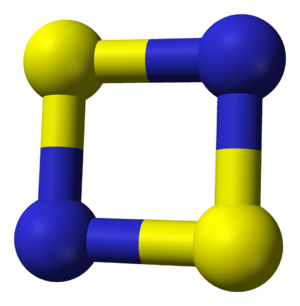
Le dinitrure de disoufre est un composé chimique de formule S₂N₂, la molécule ayant une géométrie plane carrée. Il se présente sous forme d'un solide incolore cristallisé sensible aux chocs qui se décompose en explosant au-dessus de 30 °C. Il se sublime rapidement, est insoluble dans l'eau mais est soluble dans l'éther diéthylique (CH₃CH₂)₂O. Des traces d'eau provoquent sa dimérisation en tétranitrure de tétrasoufre S₄N₄. À l'état solide, il polymérise spontanément pour former du polythiazyle ₓ